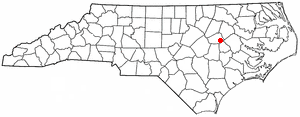
Saratoga est une ville de Caroline du Nord située dans le comté de Wilson.